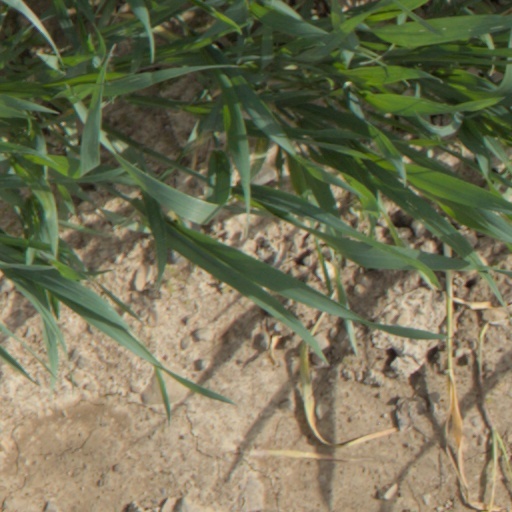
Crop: wheat